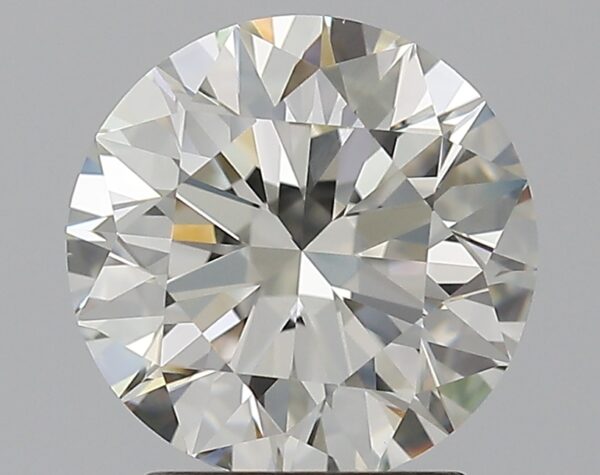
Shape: round
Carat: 2
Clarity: VVS2
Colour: K
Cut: EX
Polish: EX
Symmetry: EX
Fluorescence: ST
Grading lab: GIA
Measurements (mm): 7.97 x 8.02 x 4.99